Gorey, Jersey

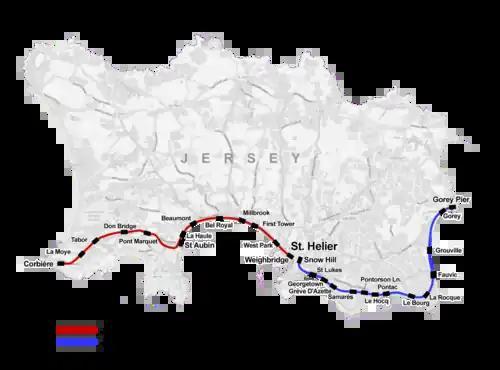
The Eastern Railway formerly terminated at Gorey Pier.

The pier below the castle has been the site of the annual "Fête de la Mer" (seafood gastronomic festival) until 2010, and also contains an interpretation centre exhibiting the history and environment of the area. The annual Gorey Fête in August is one of the largest such events in Jersey.